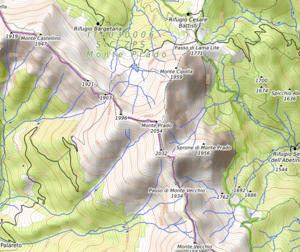
carte réalisée sur umap This map was created from OpenStreetMap project data, collected by the community. This map may be incomplete, and may contain errors. Don't rely solely on it for navigation.
Le mont Prado ou Prato est, à 2 054 mètres d'altitude, le point culminant de la Toscane, située sur la ligne de partage des eaux de l'Apennin tosco-émilien, à la limite entre la province de Reggio d'Émilie et la province de Lucques, en Italie.